Francesco Rustici

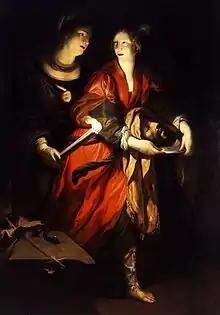
Salome

Francesco Rustici, called Il Rustichino (Siena, 1592 – Siena, 1626) was an Italian painter active in Siena. He worked on commissions for the local churches as well as from the Grand-Dukes of Tuscany. In his work he shows a preference for nocturnal effects which reveals the influence of Caravaggio and his followers, the so-called Caravaggisti.